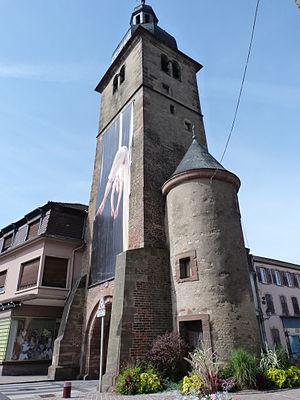
Cet article recense les monuments historiques de la Moselle, en France.
Cet article recense les monuments historiques français classés en 1922.